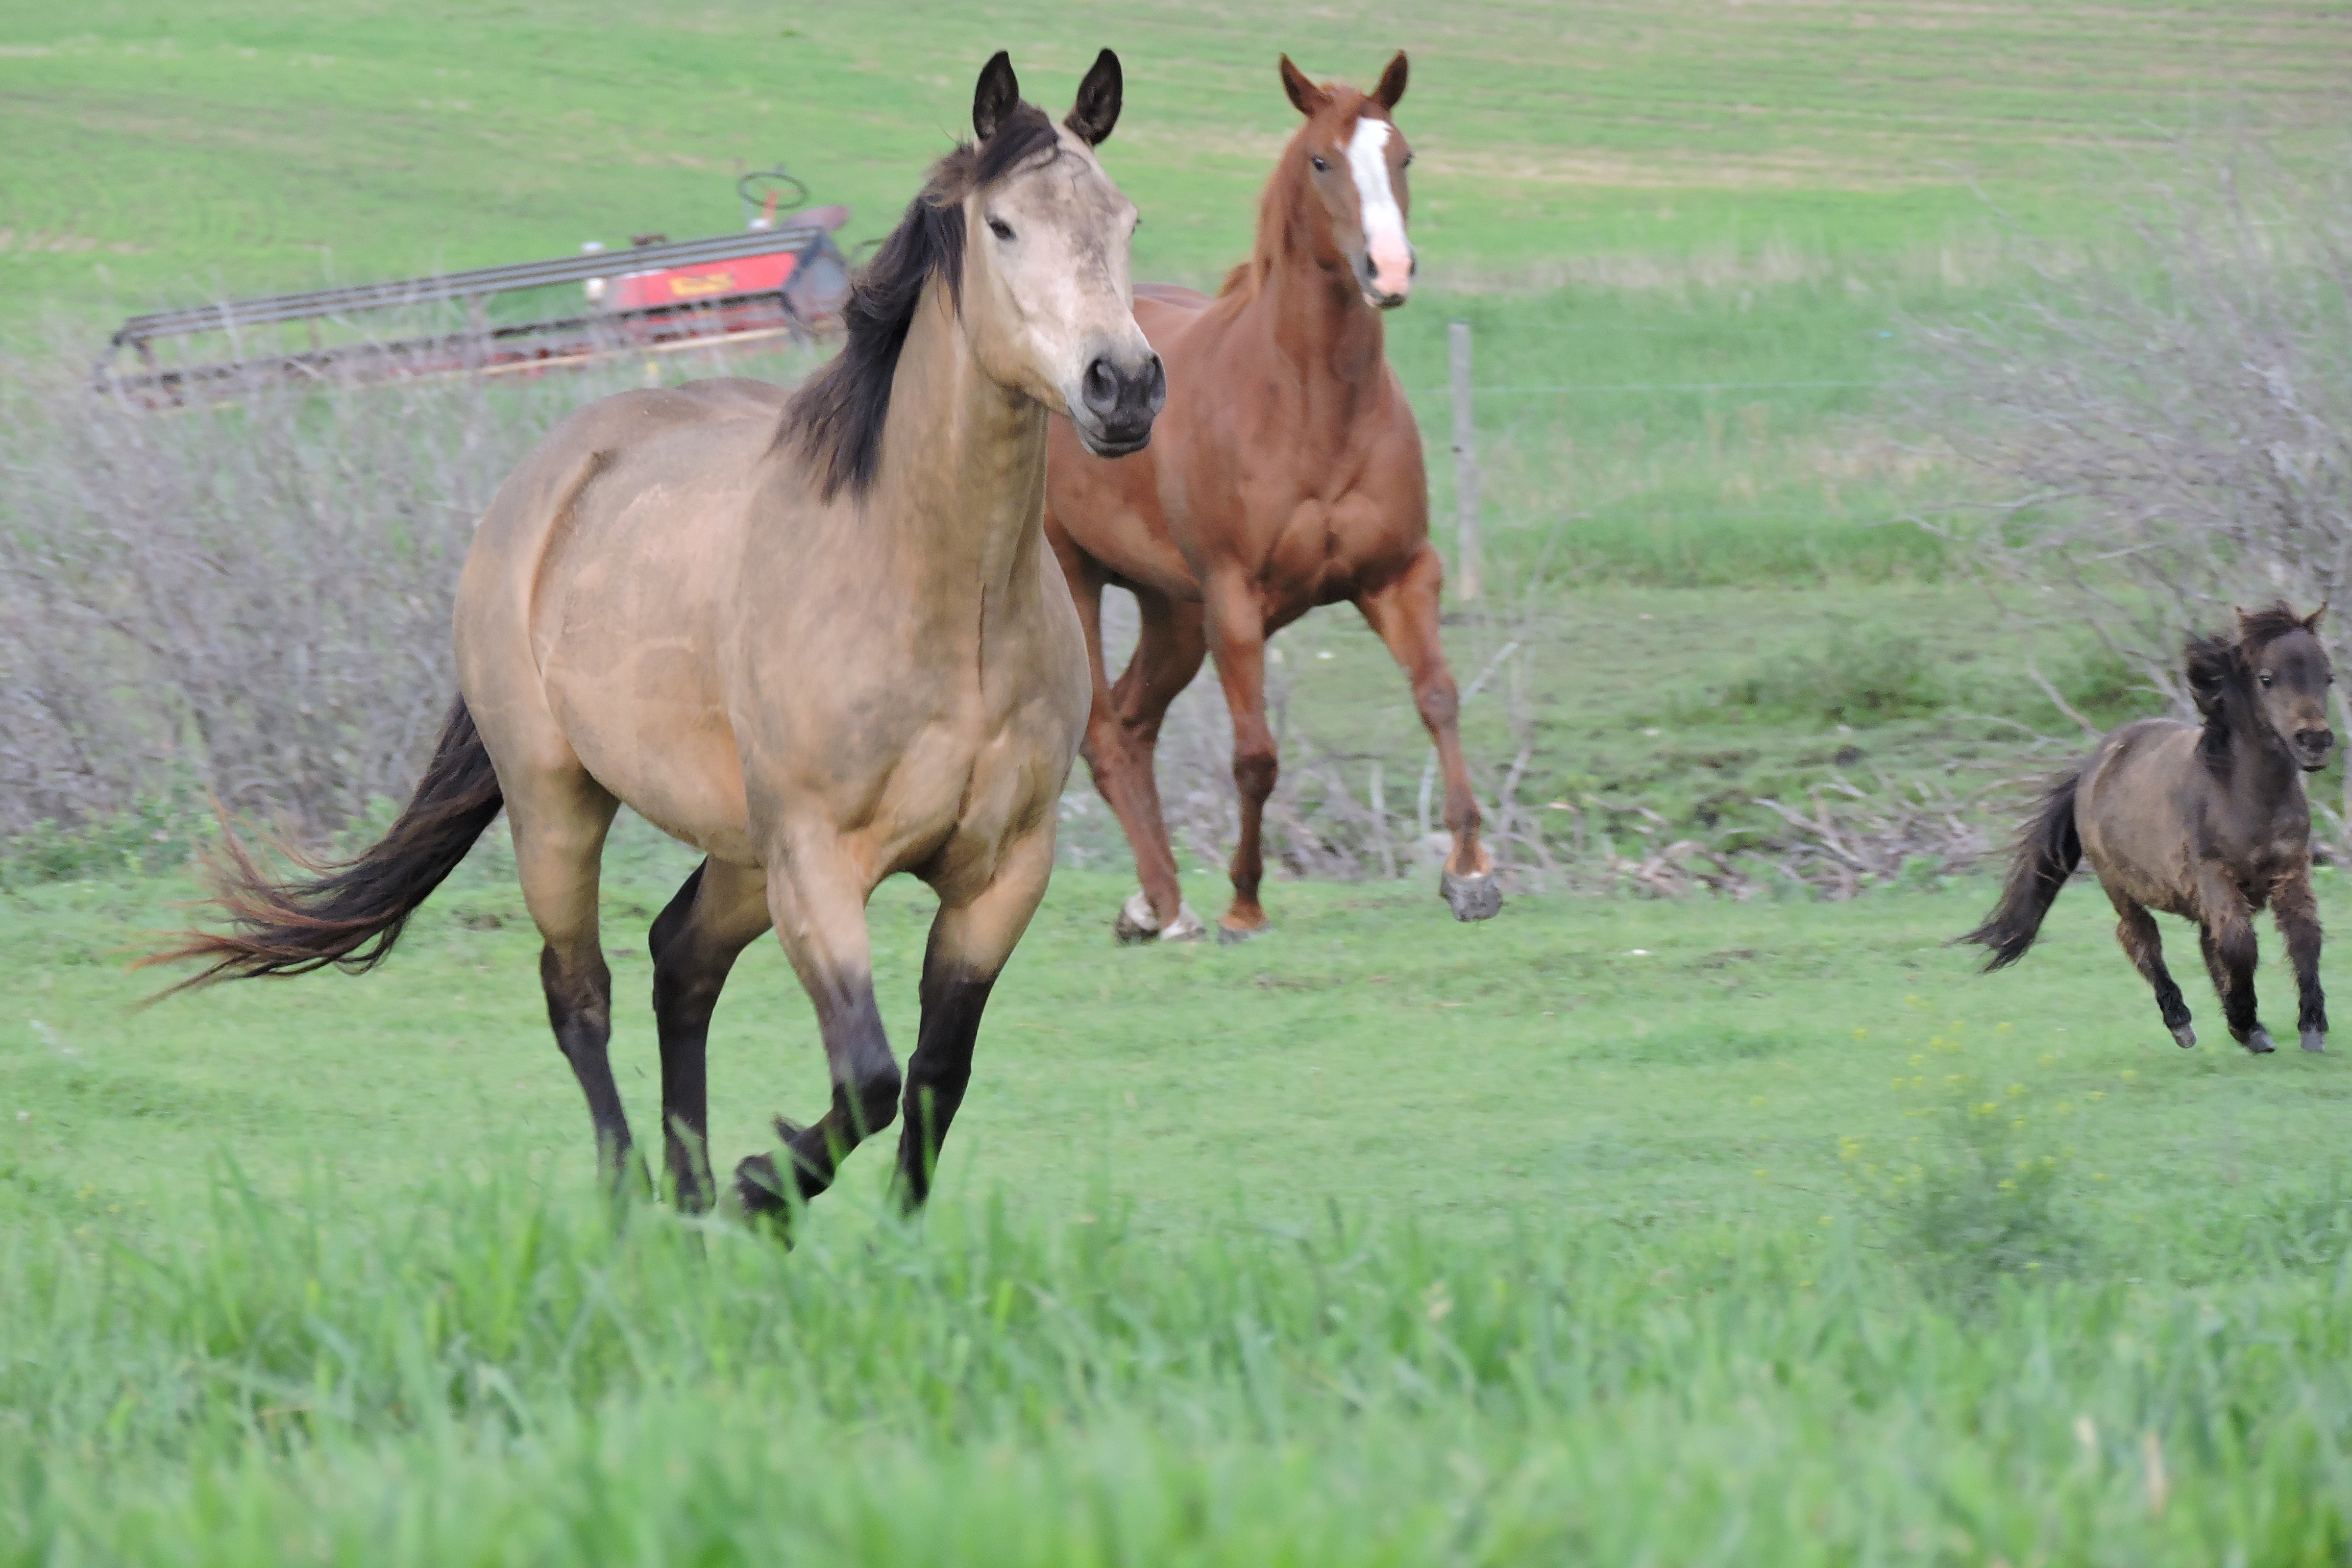
meadow, prairie, herd, pasture, grazing, horse, mammal, stallion, mane, fauna, grassland, vertebrate, mare, foal, colt, pack animal, horse like mammal, mustang horse